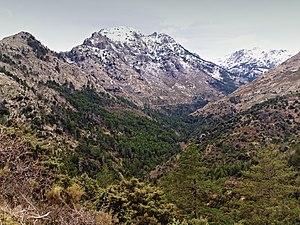
La forêt de Tartagine - Melaja est un massif forestier du nord-ouest de la Corse. Elle se situe dans le Giussani. C'est une forêt territoriale de la Collectivité territoriale de Corse.